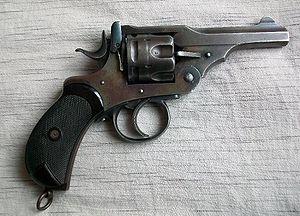
Les revolvers Webley & Scott Mark I à V en calibre .455 Webley furent réglementaires dans la British Army de 1887 à 1915. Le Mk VI leur succéda de 1915 à 1947.